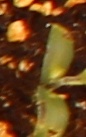
Label: Soybean